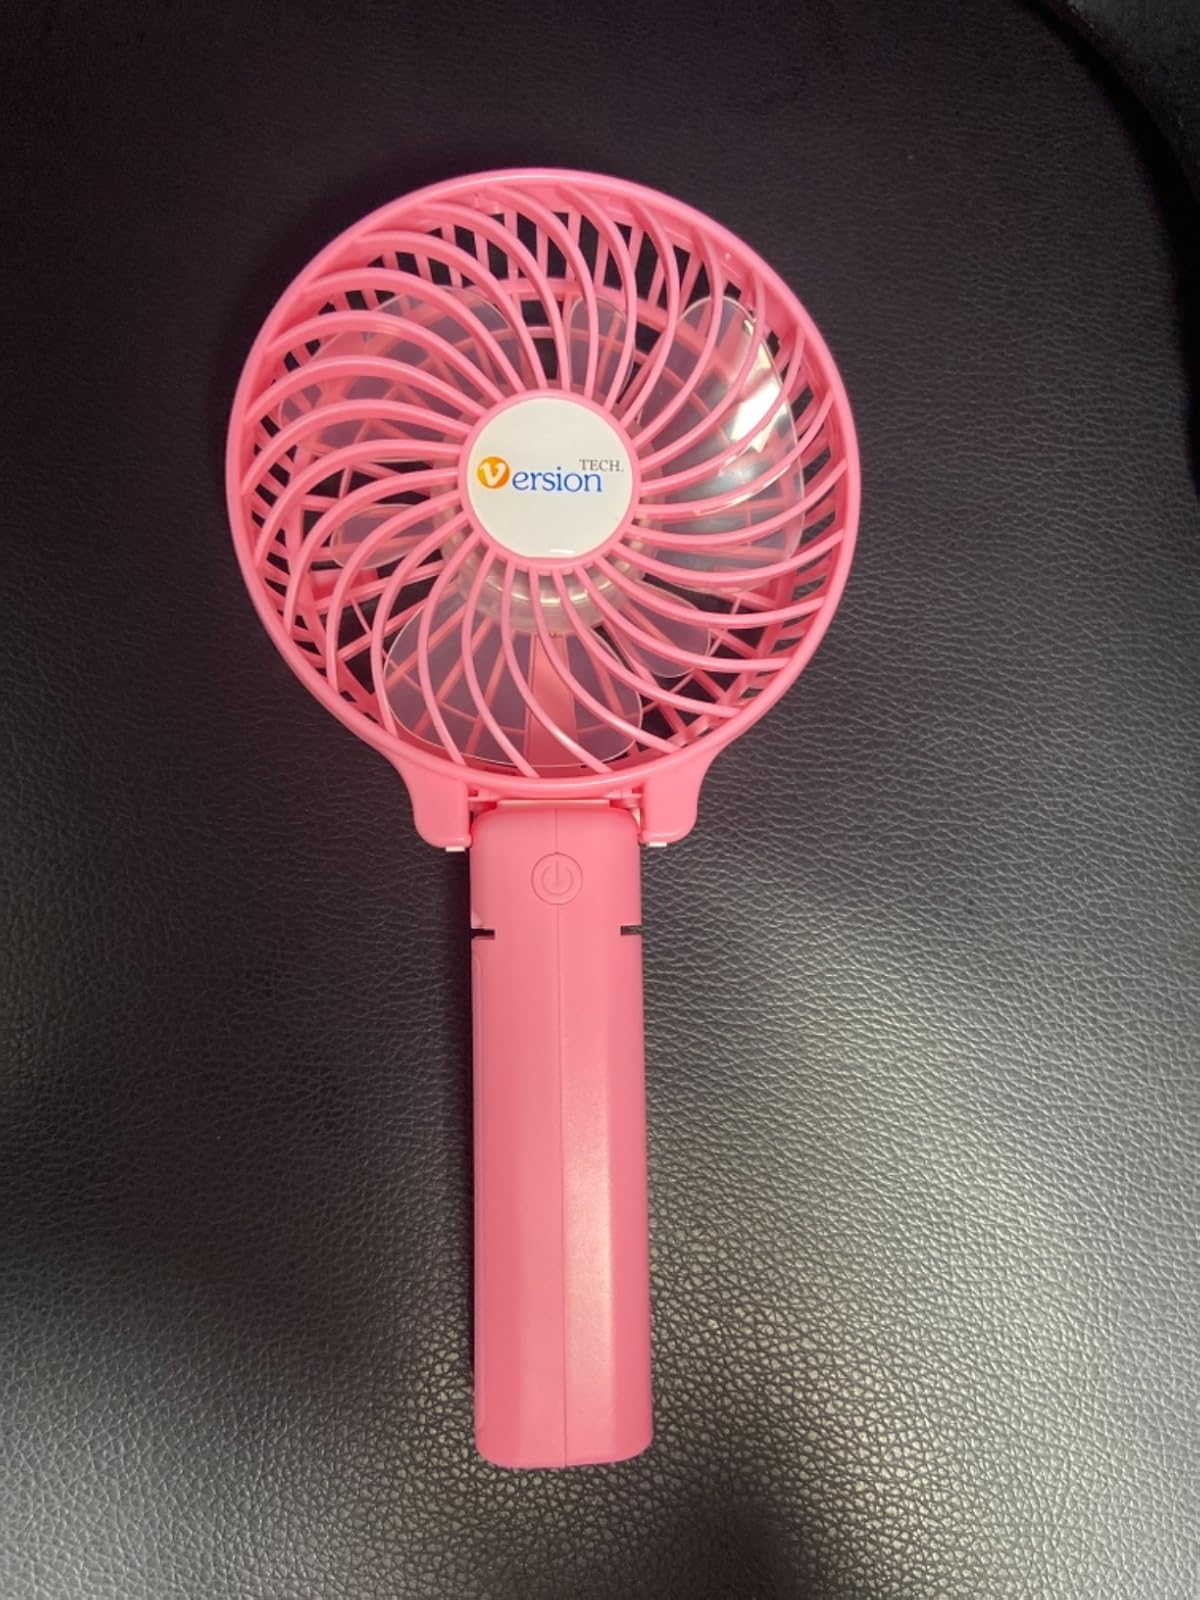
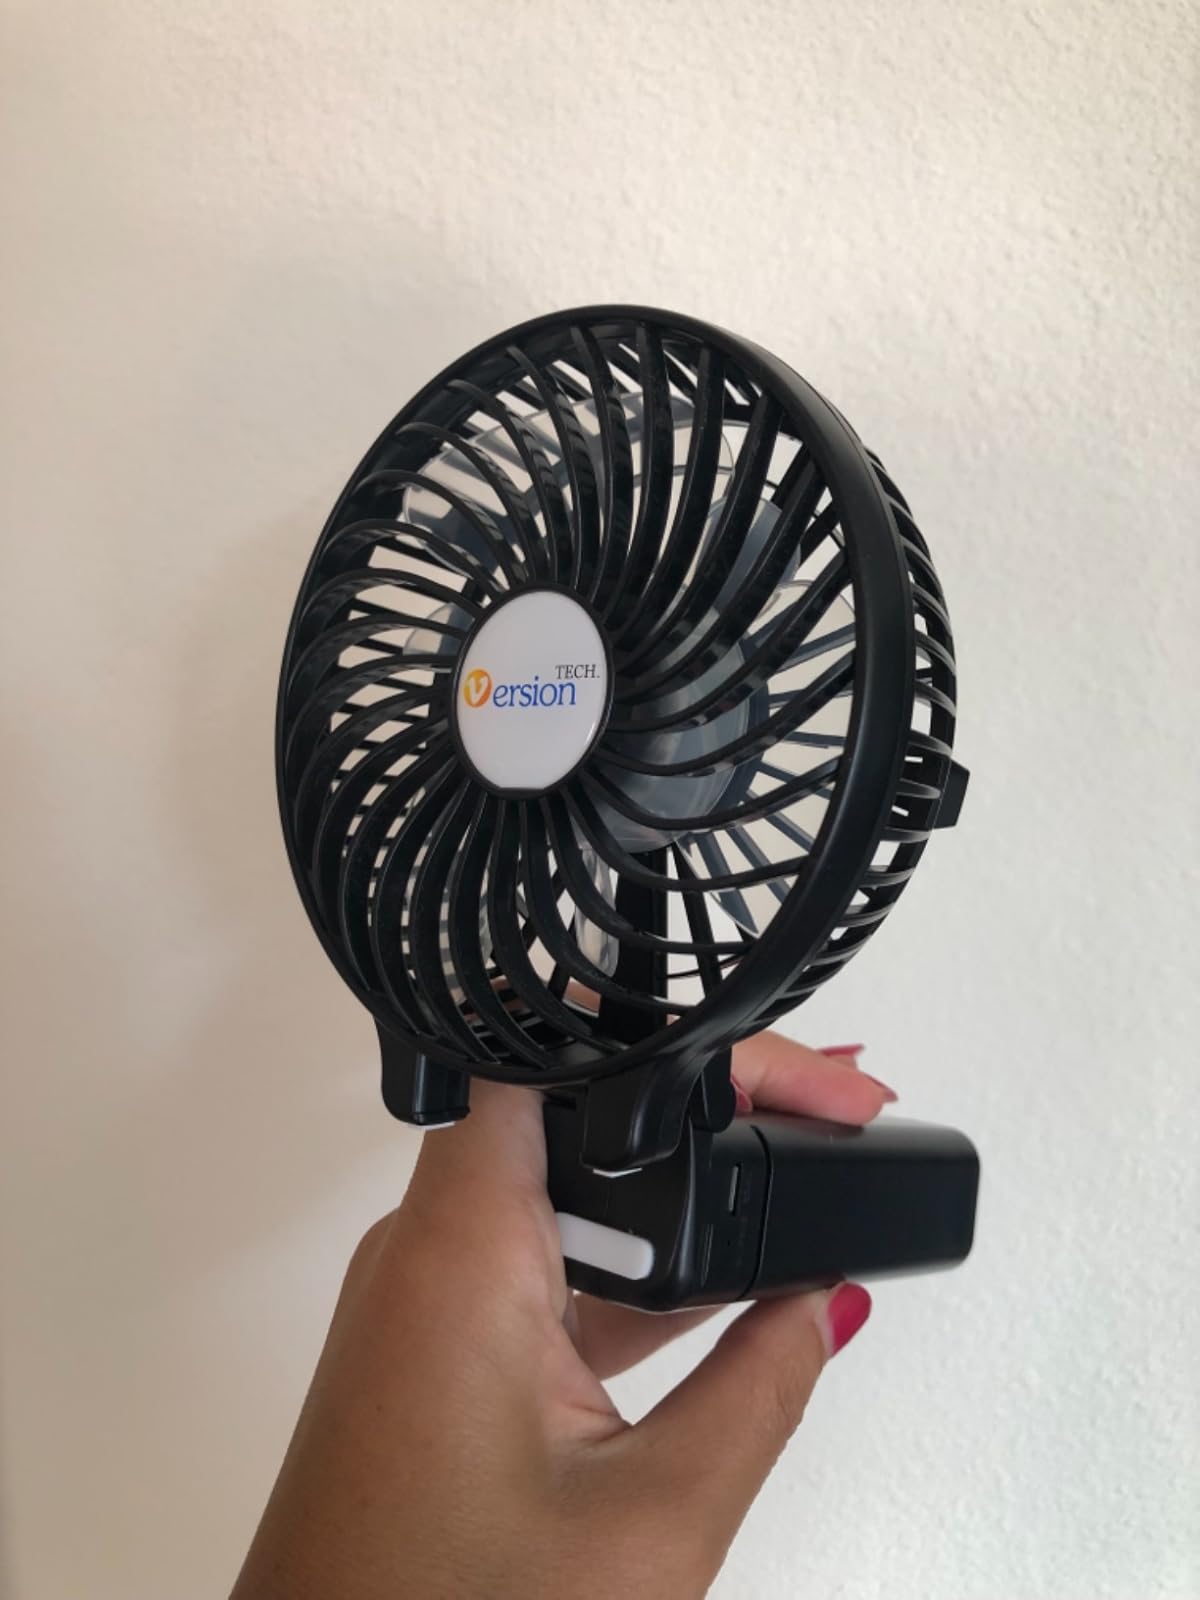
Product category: fan
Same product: no